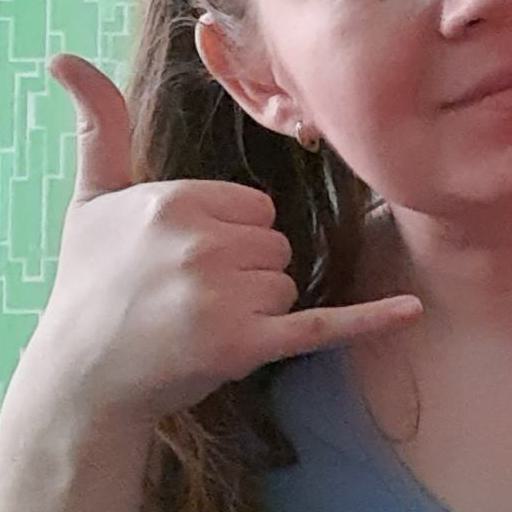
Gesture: call